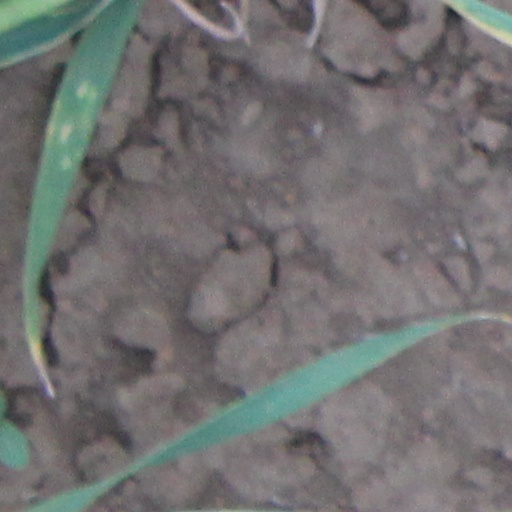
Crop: wheat